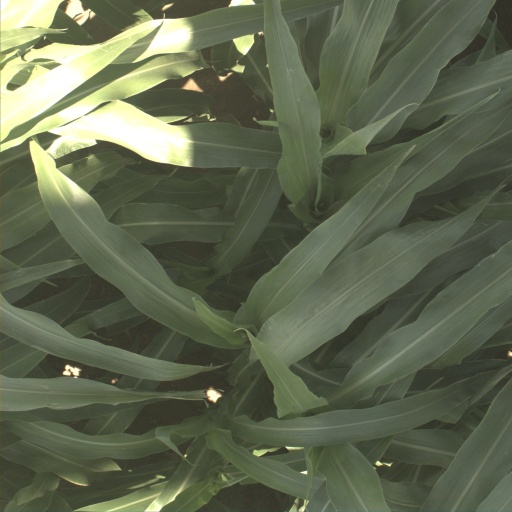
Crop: sorghum